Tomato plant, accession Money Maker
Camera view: tilt-top (135 deg); turntable rotation: 210 degrees
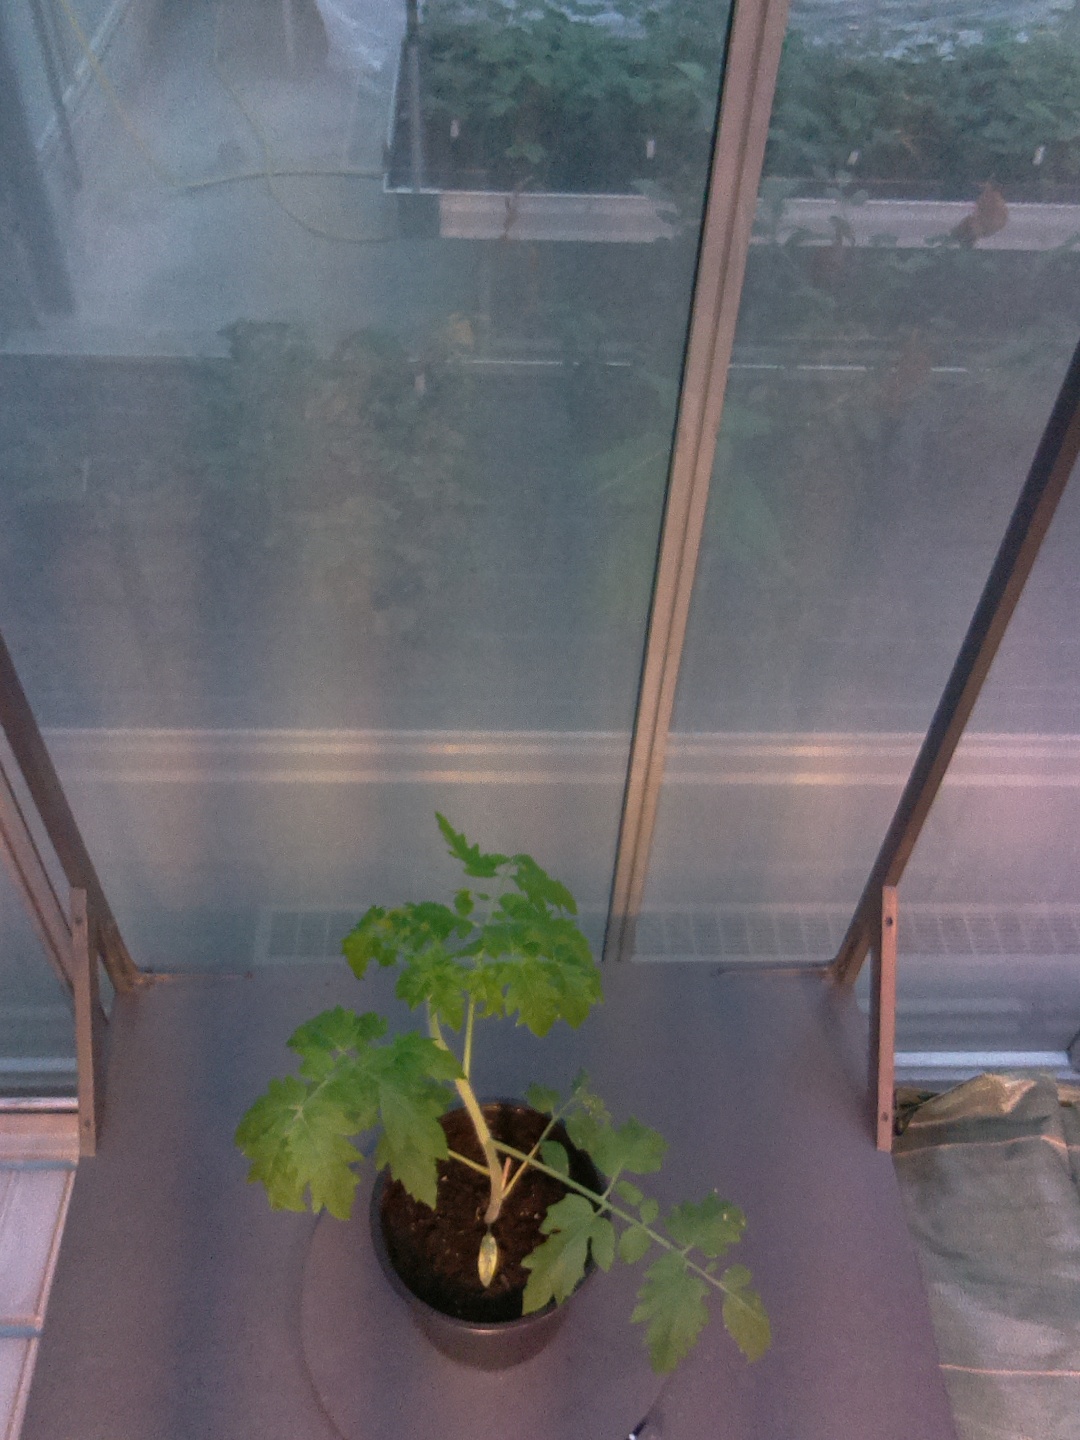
BBCH growth stage 14: 8 of true leaves visible